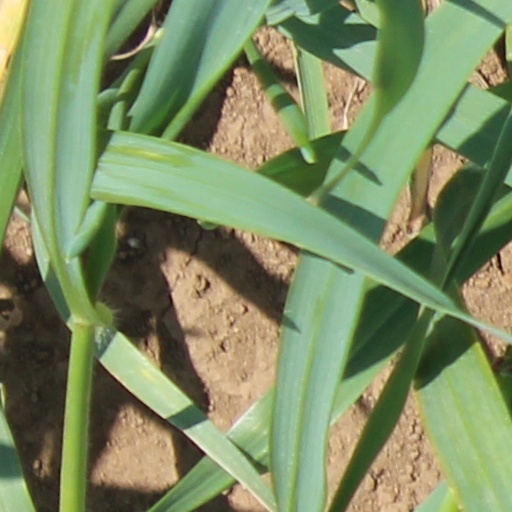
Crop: wheat